Meyers Midget

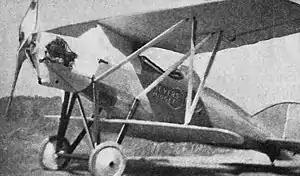

The Meyers Midget was a one-off small, low-powered, sporting single-seat sesquiplane, designed and built in the United States in 1926, incorporating several innovative structural features.